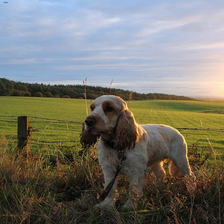
Species: dog
Breed: english cocker spaniel